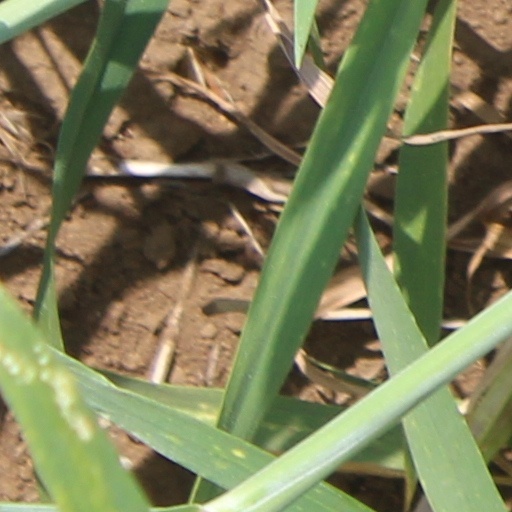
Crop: wheat